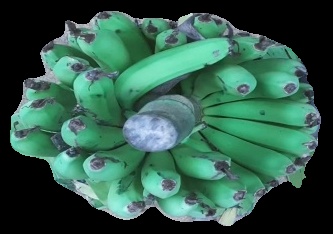
Variety: pachbale
Grade: grade2